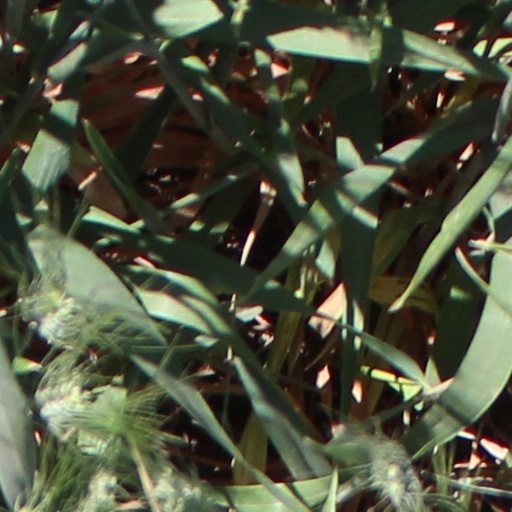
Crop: wheat